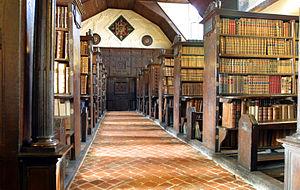
Merton College est l'un des colleges constituant l'université d'Oxford au Royaume-Uni.
La recherche d'information est le domaine qui étudie la manière de retrouver des informations dans un corpus. Celui-ci est composé de documents d'une ou plusieurs bases de données, qui sont décrits par un contenu ou les métadonnées associées. Les bases de données peuvent être relationnelles ou non structurées, telles celles mises en réseau par des liens hypertexte comme dans le World Wide Web, l'internet et les intranets. Le contenu des documents peut être du texte, des sons, des images ou des données.